Yorkshire Air Ambulance

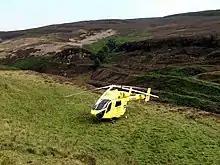
Former helicopter MD 902 Explorer G-SASH in Derbyshire

One helicopter (formerly Helimed 99, registration G-SASH) was based at a hangar at Leeds Bradford Airport (EGNM), which enabled servicing and maintenance to be carried out overnight, leading to even quicker response times in many parts of the county. Until 2016, the helicopter was located at Nostell Priory near Wakefield, where it had a newly renovated hangar and accommodation for crew, plus offices on site.